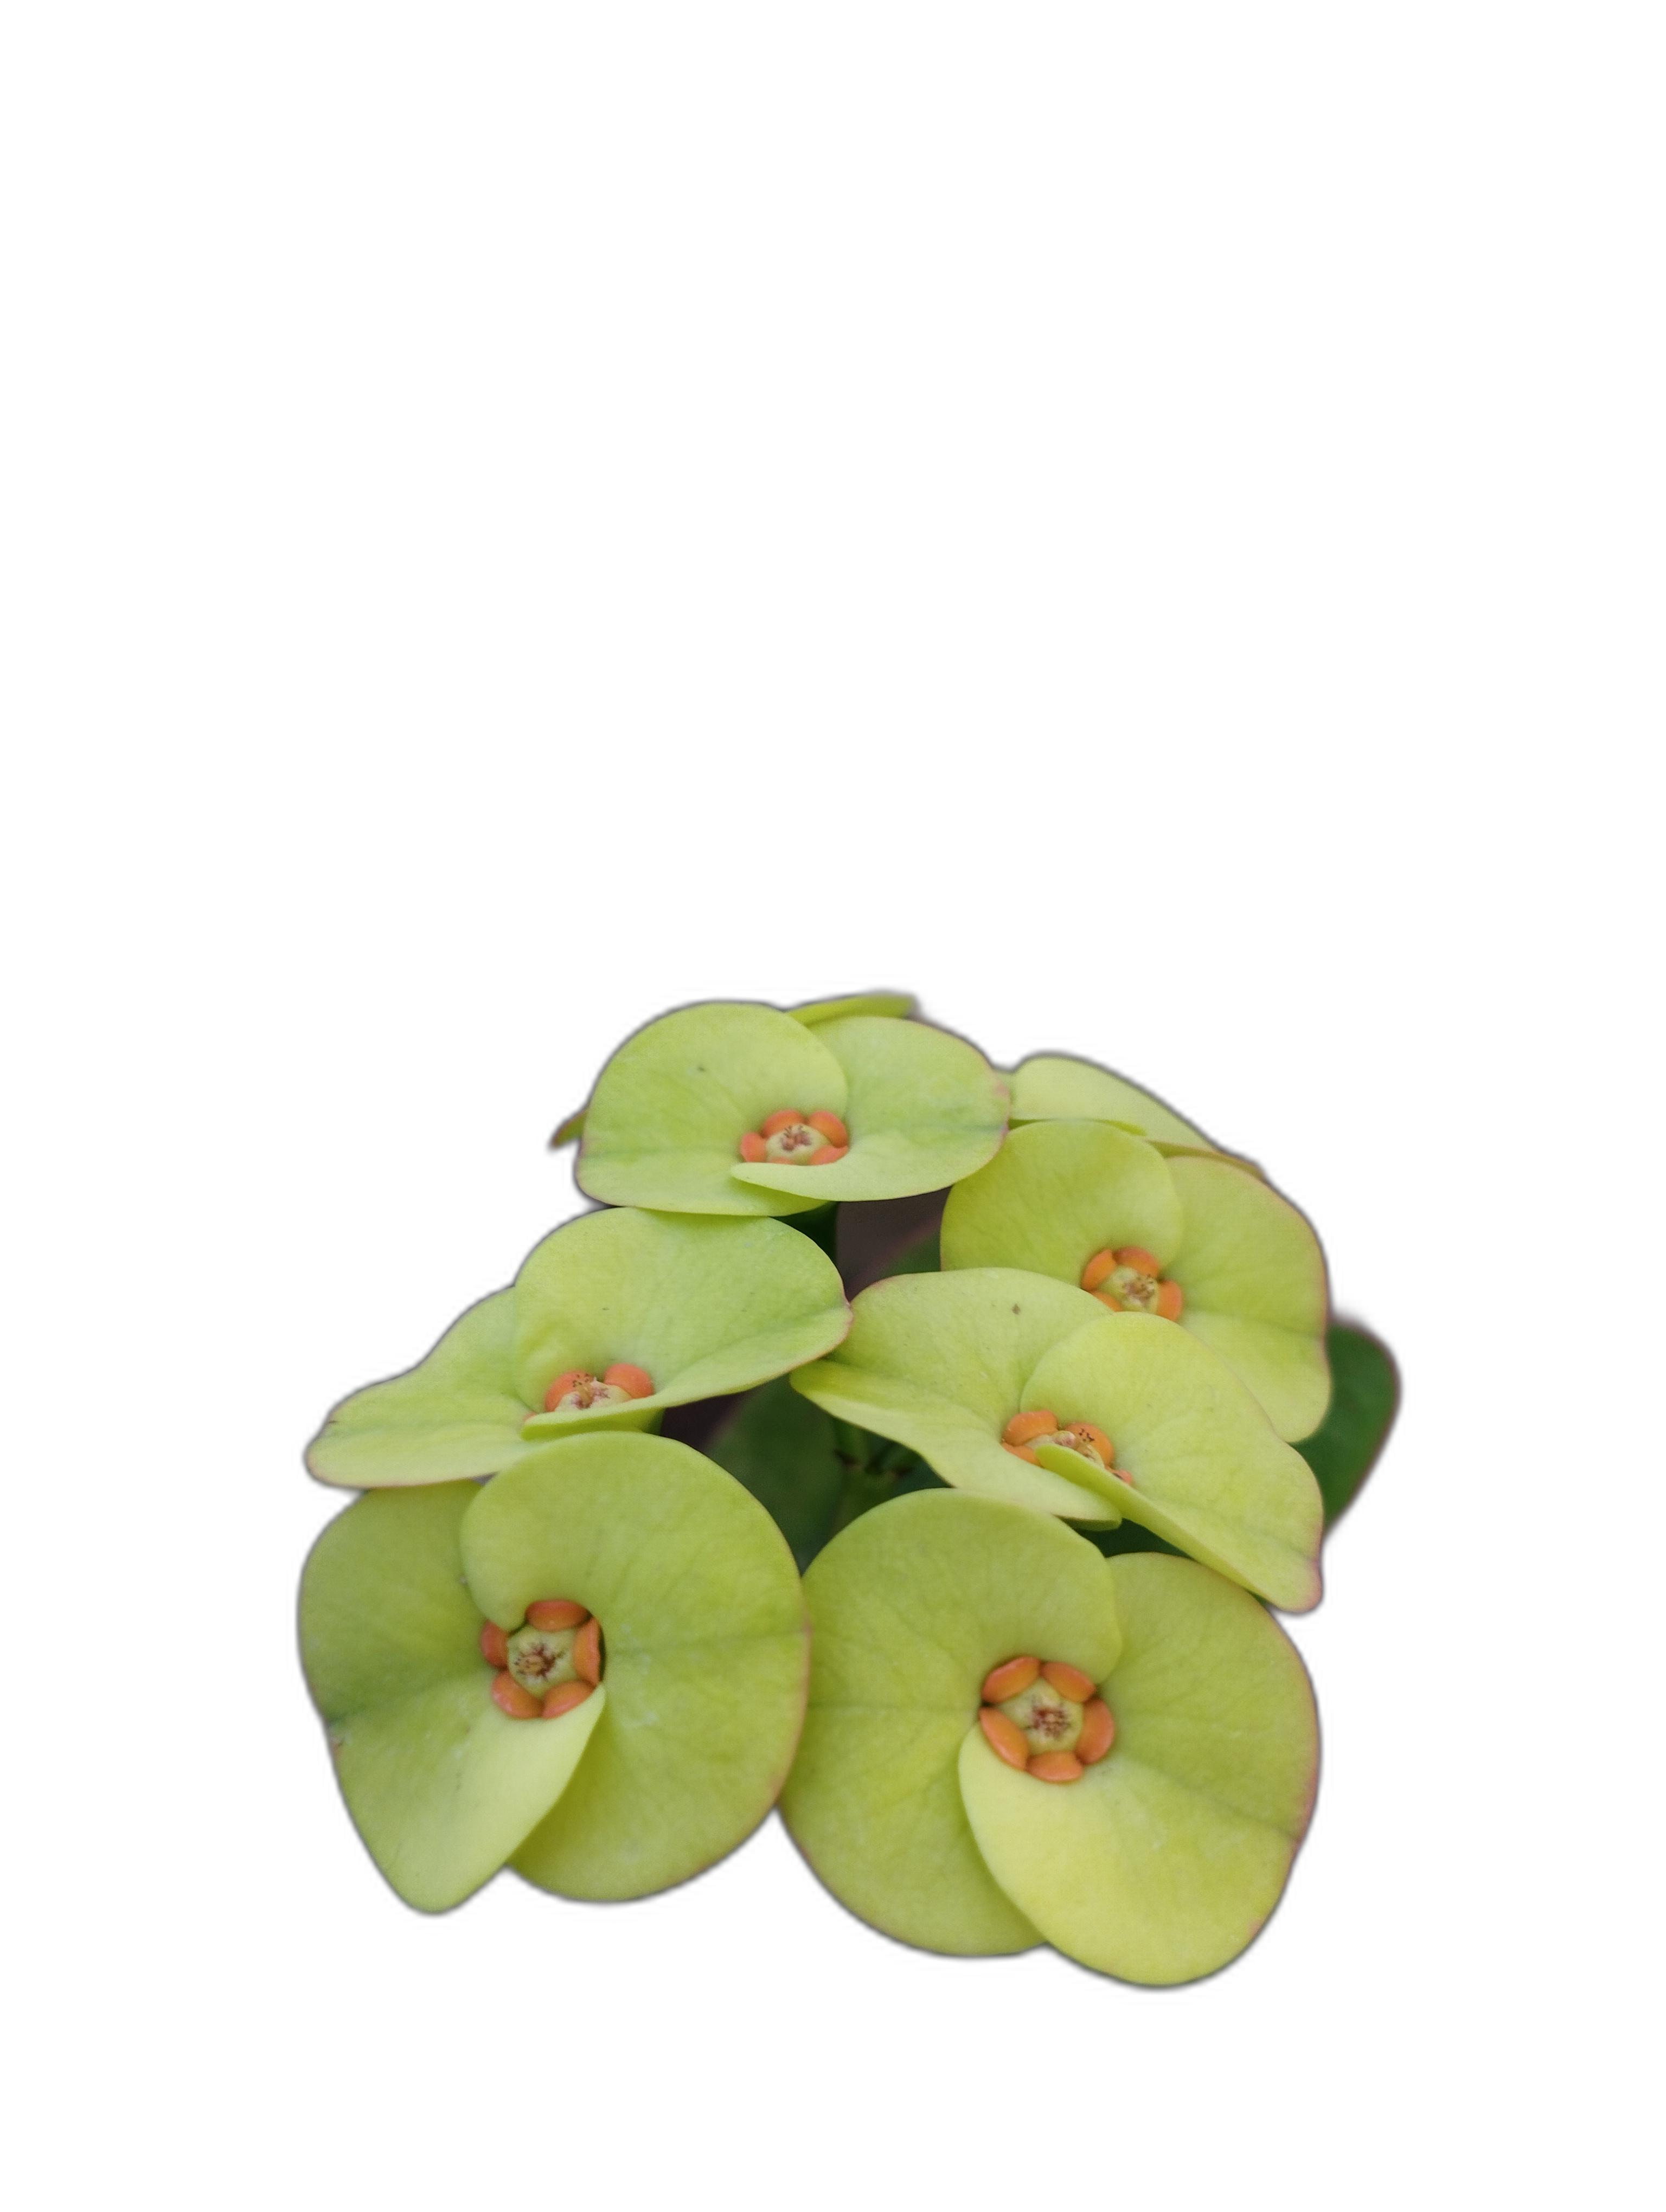
Label: Crown of thorns